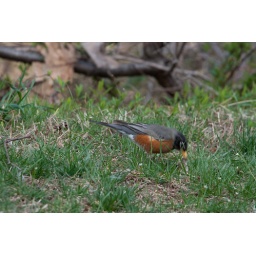
These are the only birds in my yard who have not touched the bird feeders.